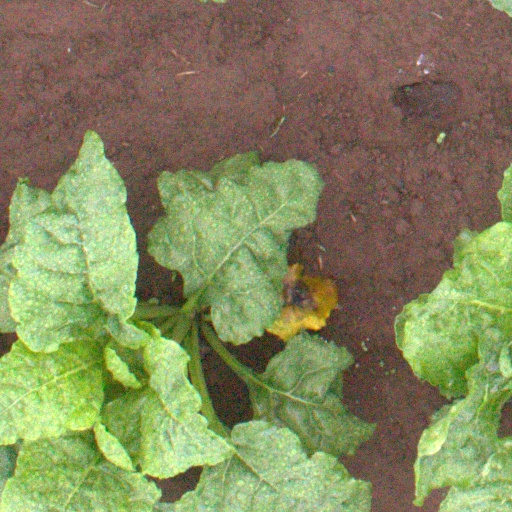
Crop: sugar beet